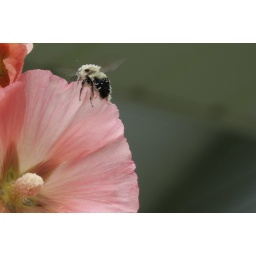
Bumble bee flying near a flower outside the vacation home in Maple City/Traverse City Michigan.